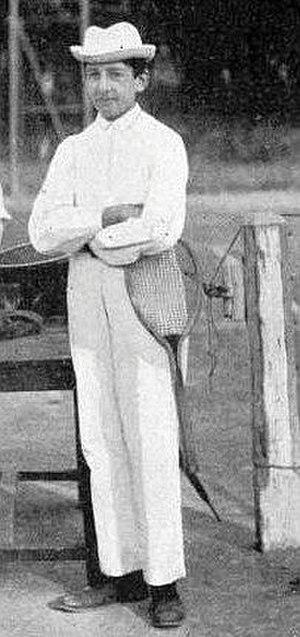
André Vacherot Champion de France de lawn-tennis en 1897.
André Pierre Aurèle Gaston Vacherot, né le 5 juin 1877 à Paris et mort le 22 février 1924 à Rouen est un joueur de tennis français.